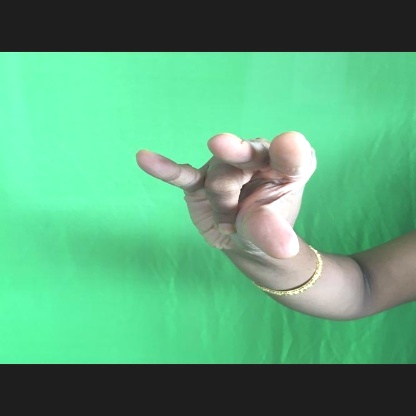
Mudra: Kangulam